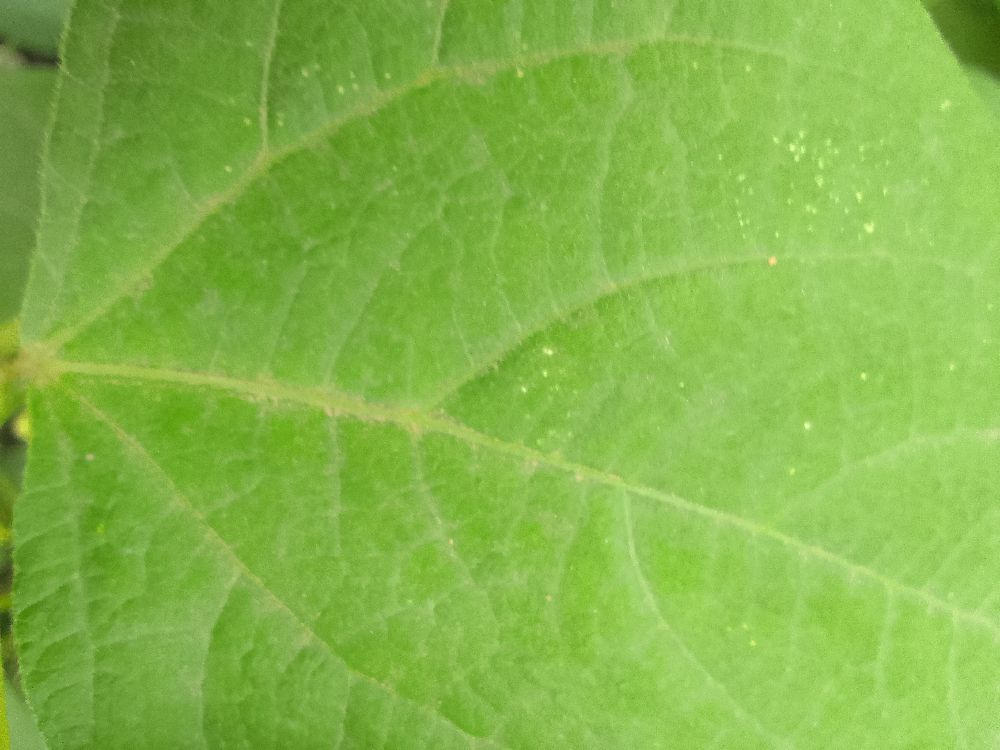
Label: healthy